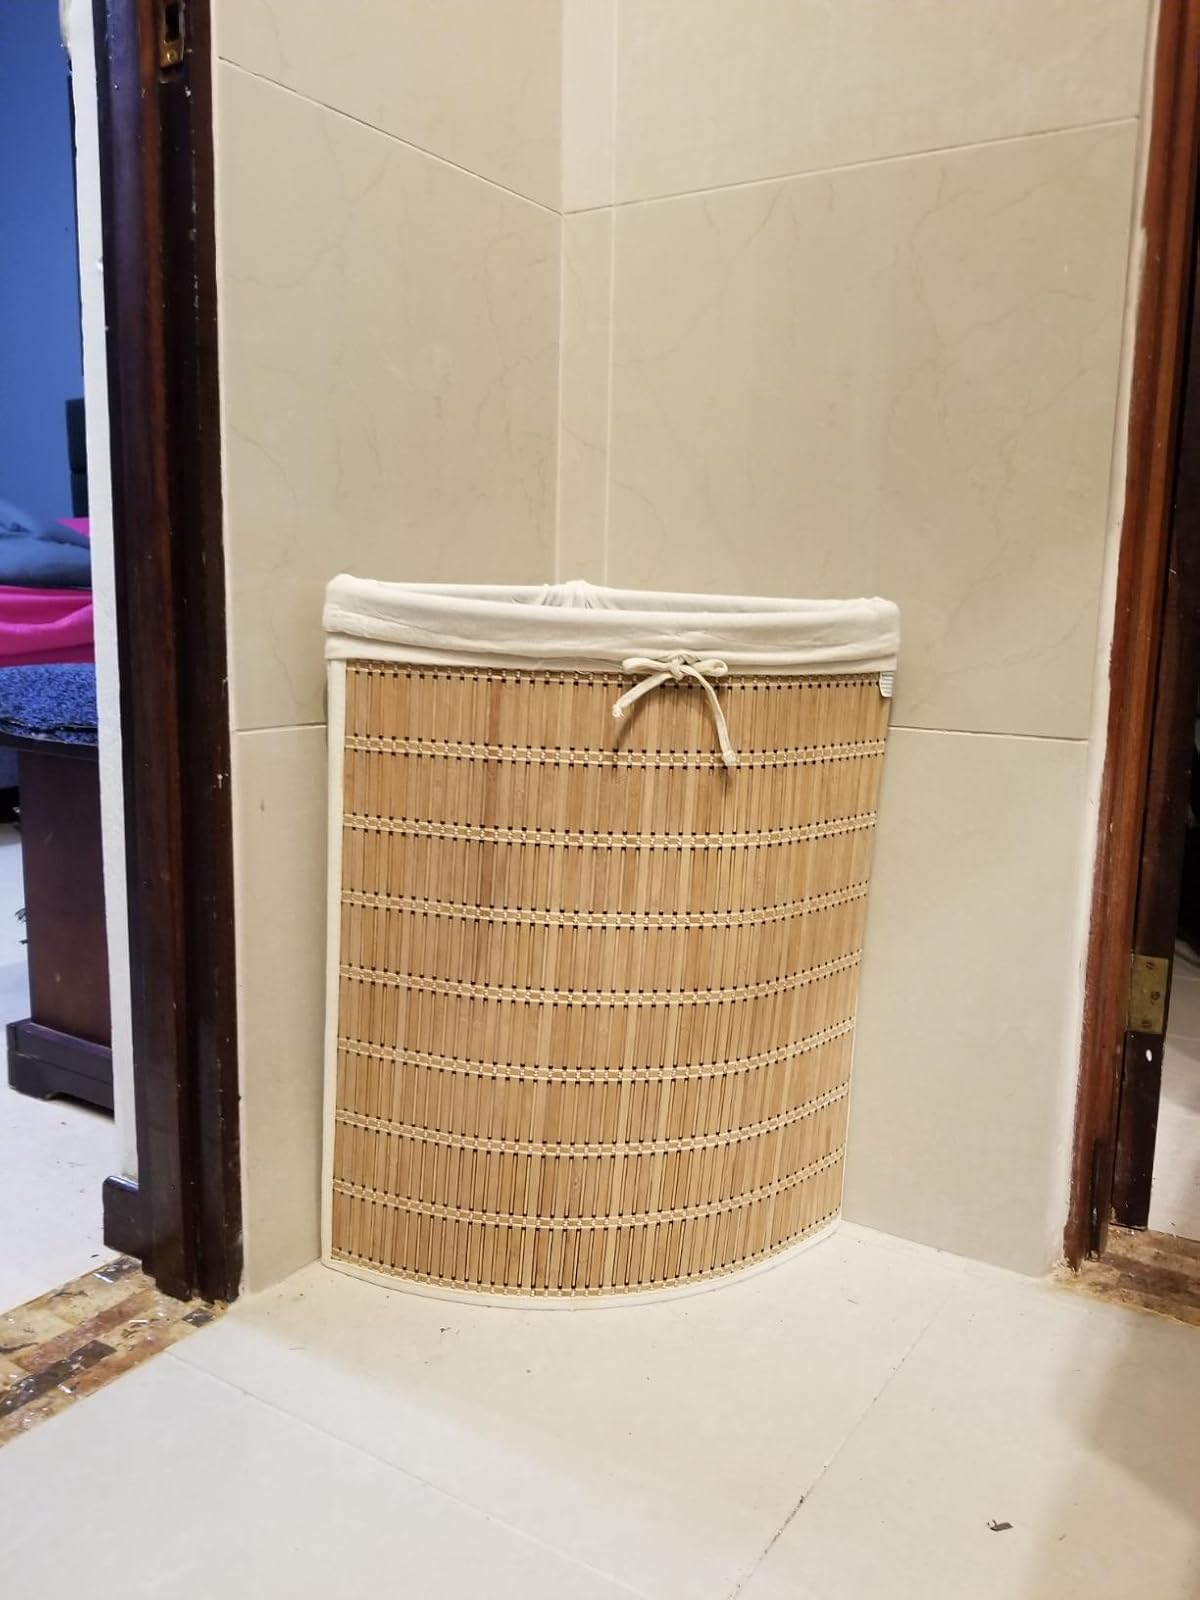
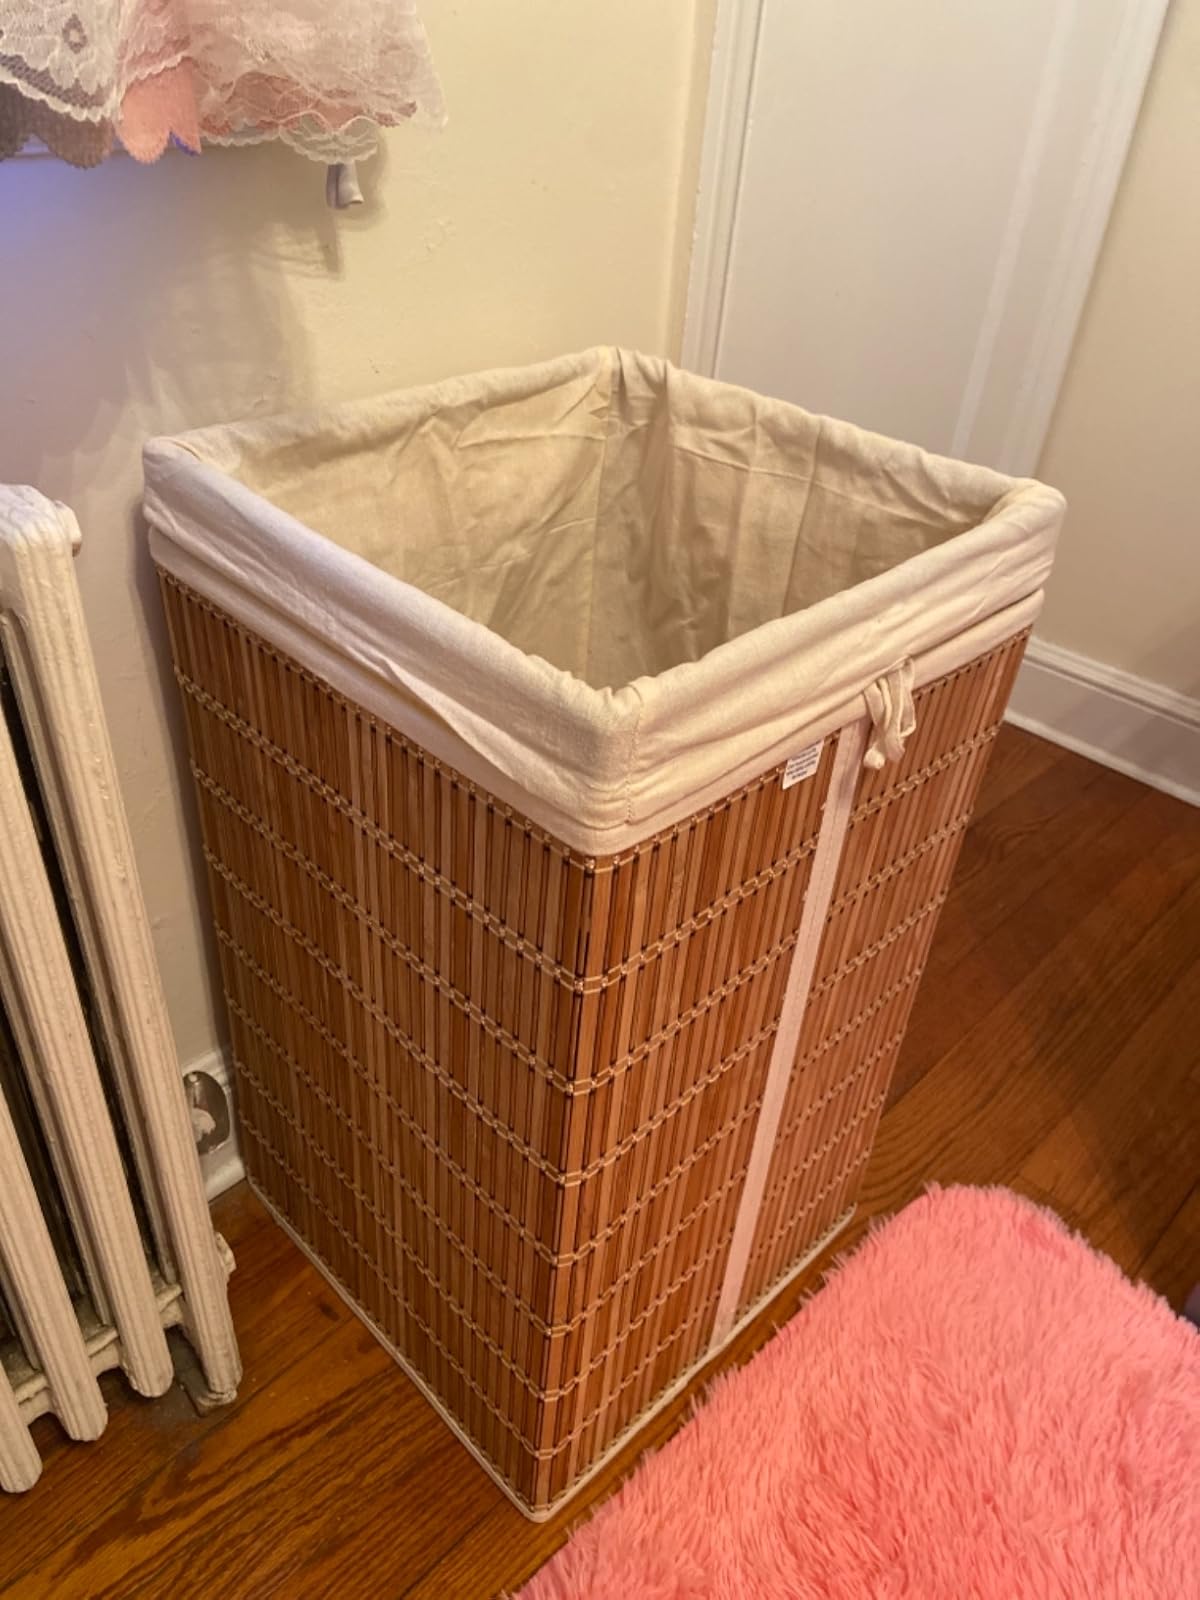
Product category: items_hamper
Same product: no